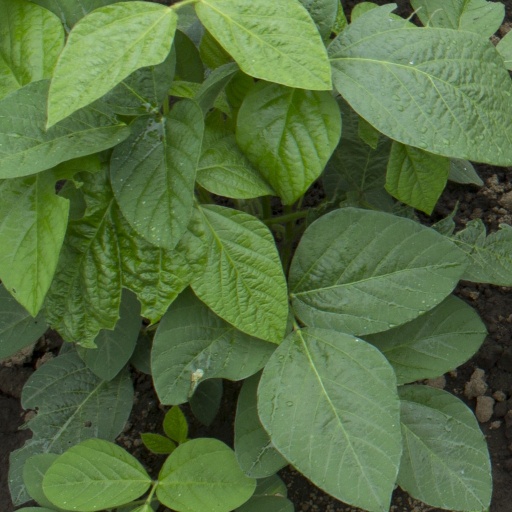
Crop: soybean